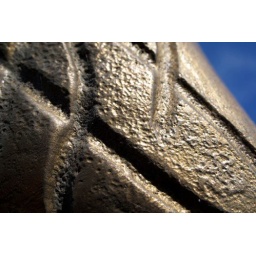
this is the golden moon on top of the ship sculpture, under the macro lens